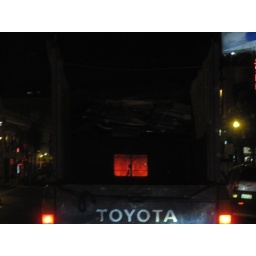
this car powered by red burning embers